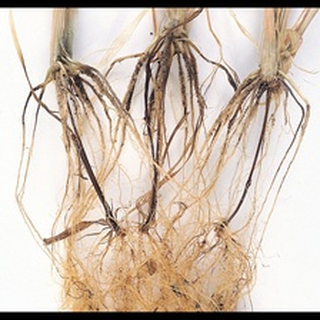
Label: wheat_common_root_rot